Terrence C. Graves

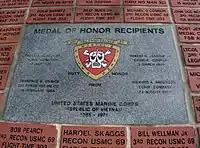
3rd Reconnaissance Medal of Honor Monument Ocala, Florida Memorial Park

The President of the United States in the name of United States Congress takes pride in presenting the MEDAL OF HONOR posthumously to